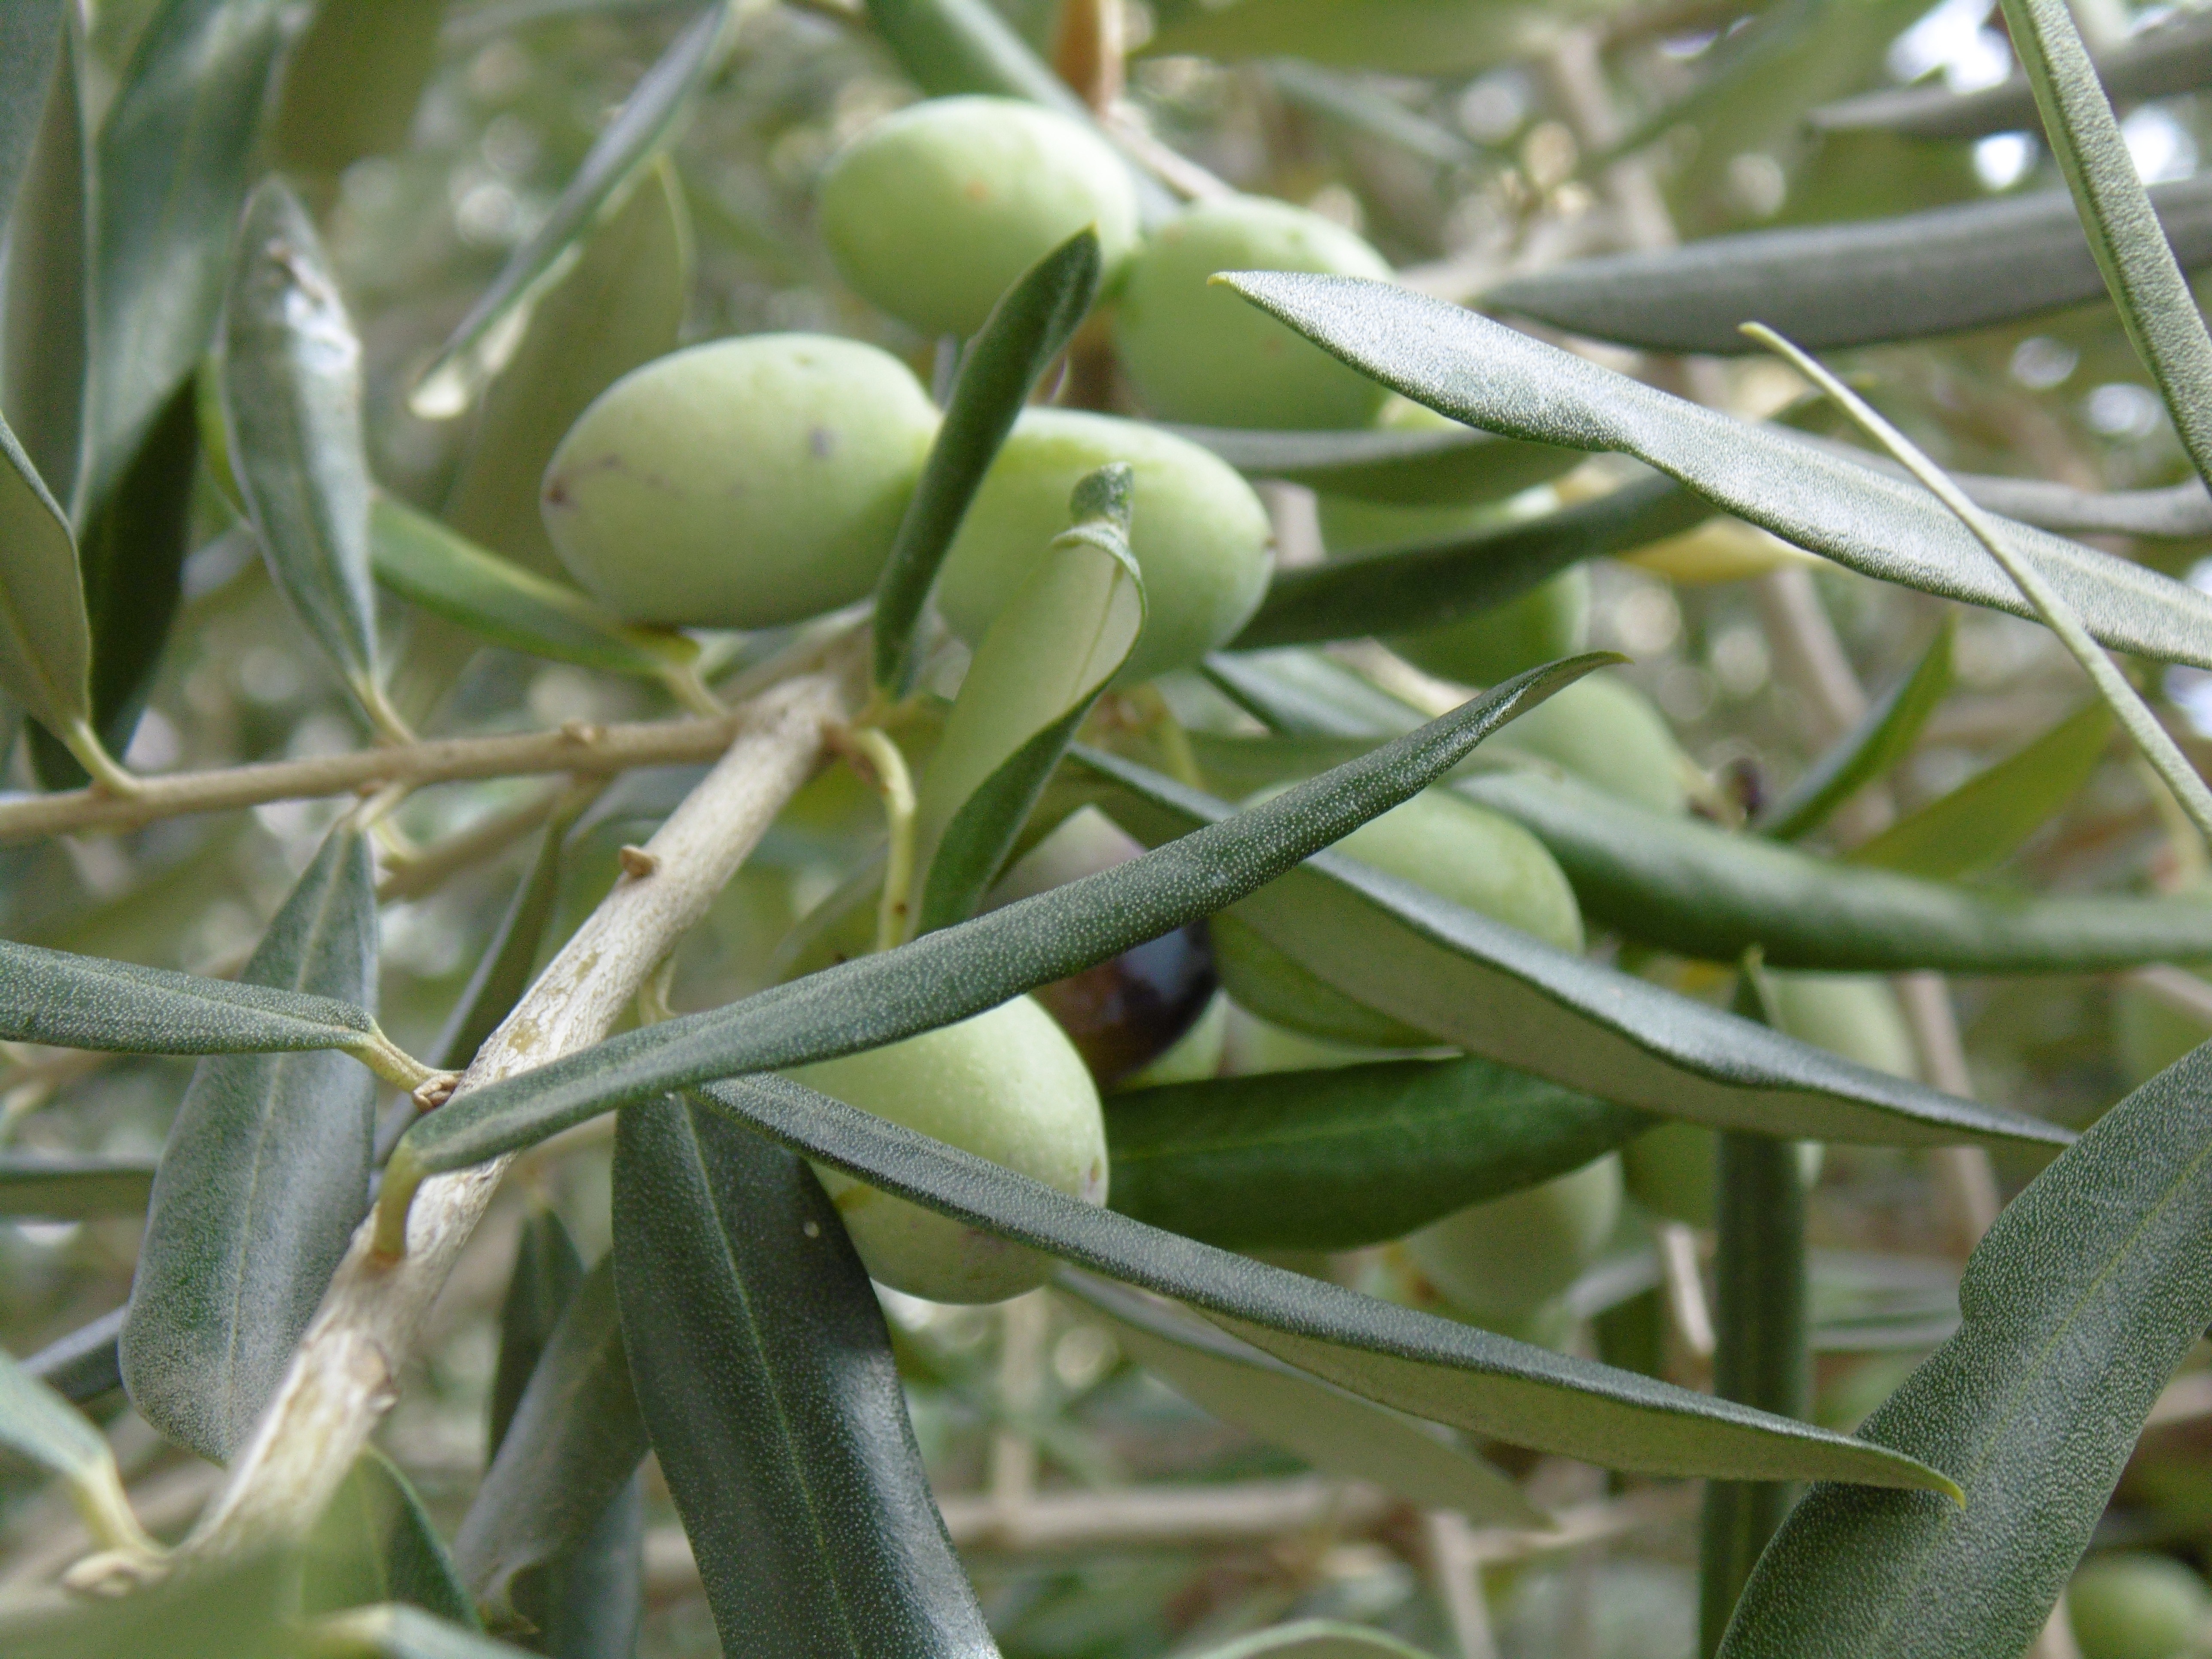
tree, branch, plant, fruit, leaf, flower, food, green, produce, crop, evergreen, botany, flora, plants, leaves, shrub, branches, olive, oval, olive tree, olive plants, flowering plant, green olives, oliva, land plant